The Chaos Code

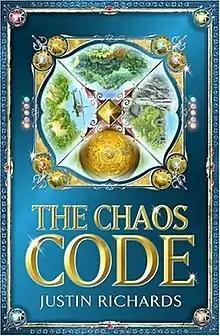
First edition (publ. Faber & Faber)

The Chaos Code is a 2007 science-fiction/fantasy novel for young teenagers by British author Justin Richards.